Tōyōchō Station

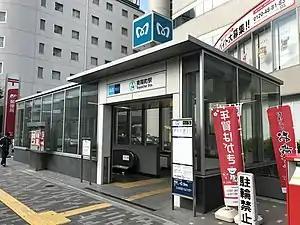
Exit 5 in November 2018

Tōyōchō Station (東陽町駅, "Tōyōchō-eki") is a railway station in Kōtō, Tokyo, Japan. Its station number is T-14.